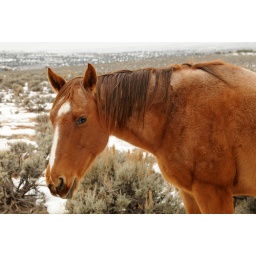
red horse near canyonlands